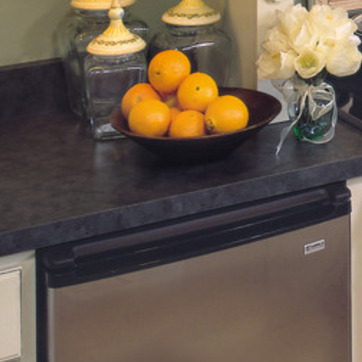
Material: polishedstone